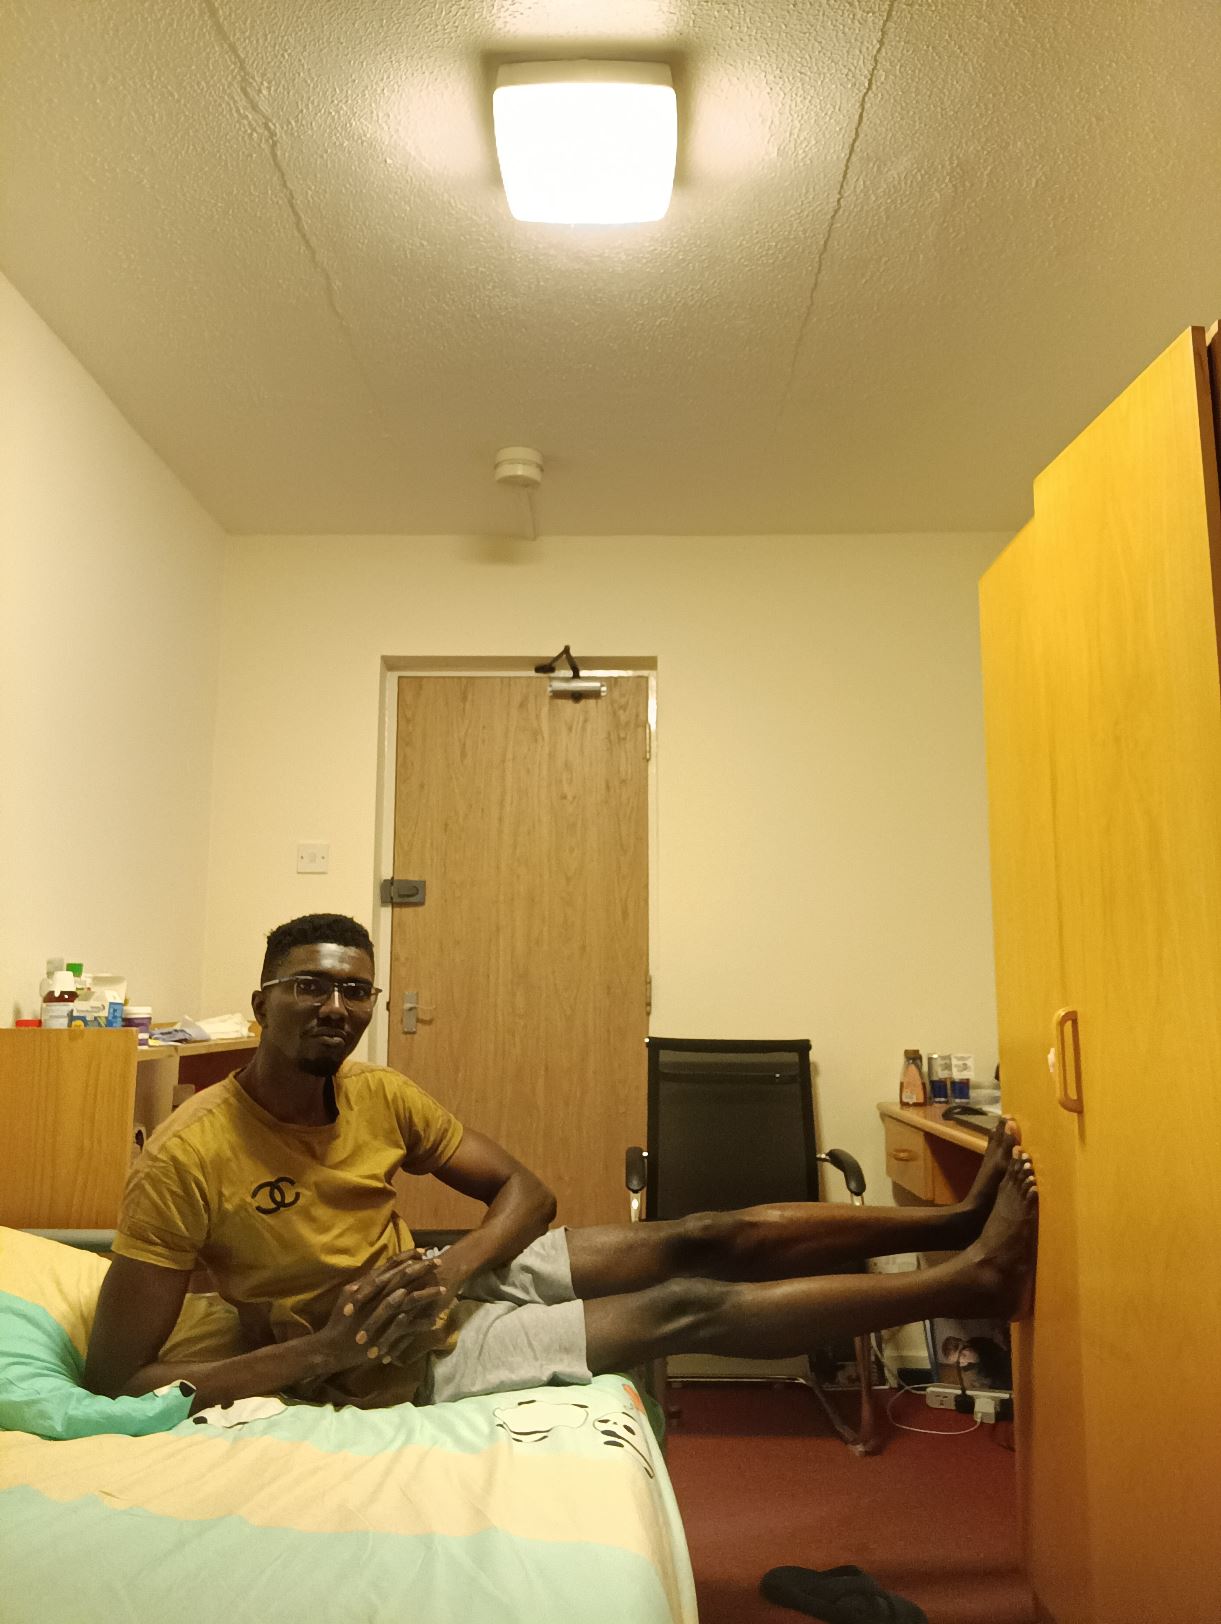
Posture: sit